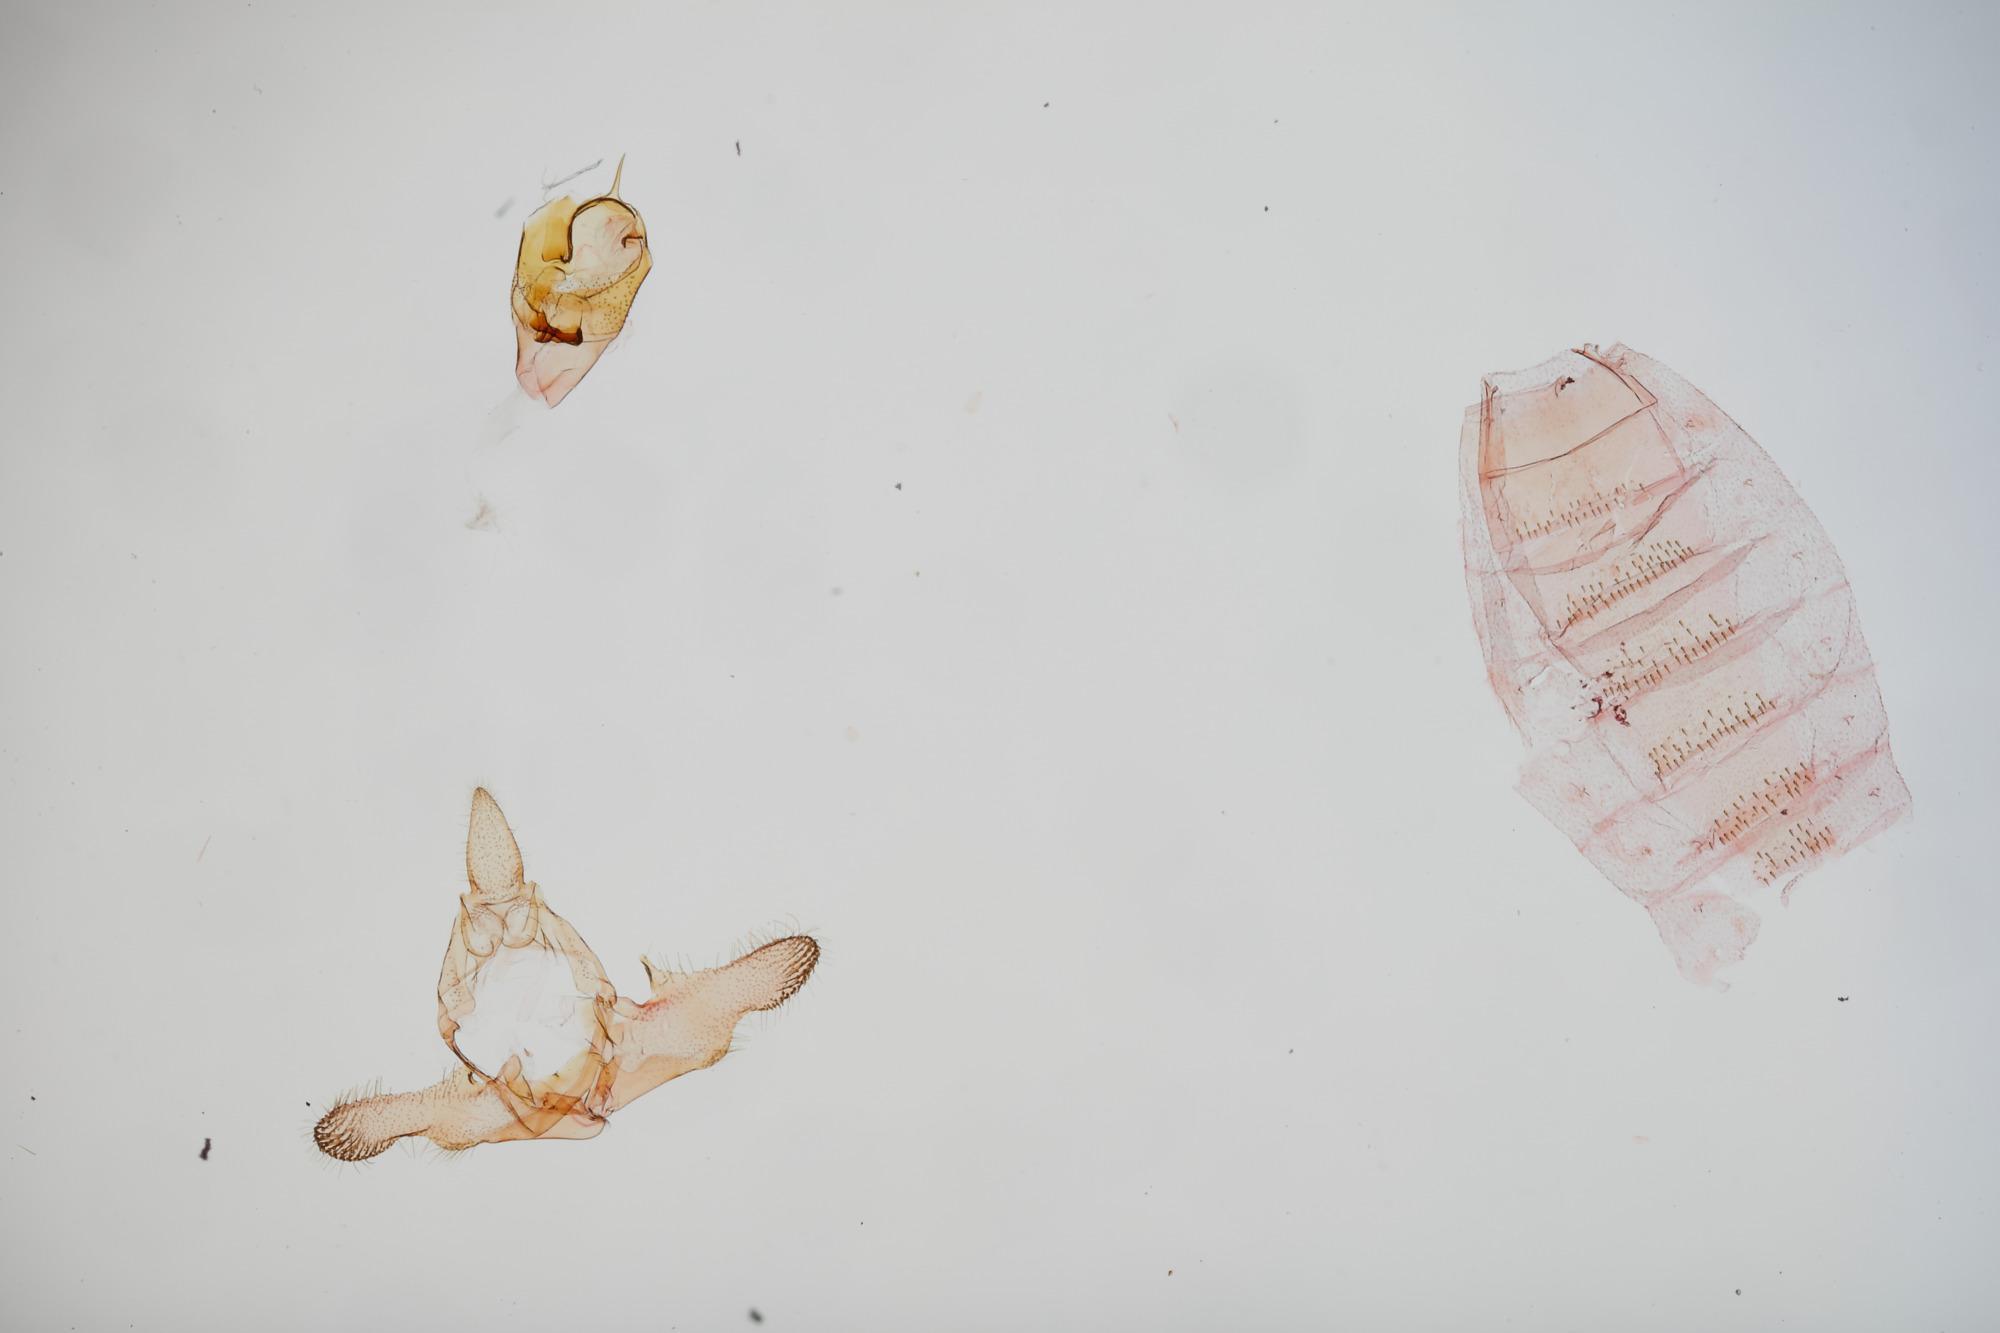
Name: Aprosoesta vinnula
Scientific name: Aprosoesta vinnula Park, 2015
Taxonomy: Animalia, Arthropoda, Insecta, Lepidoptera, Lecithoceridae, Crocanthinae
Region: V. O. Becker
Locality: Brahman Mission, Madang, Papua New Guinea
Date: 11 Oct 1992 to 15 Oct 1992